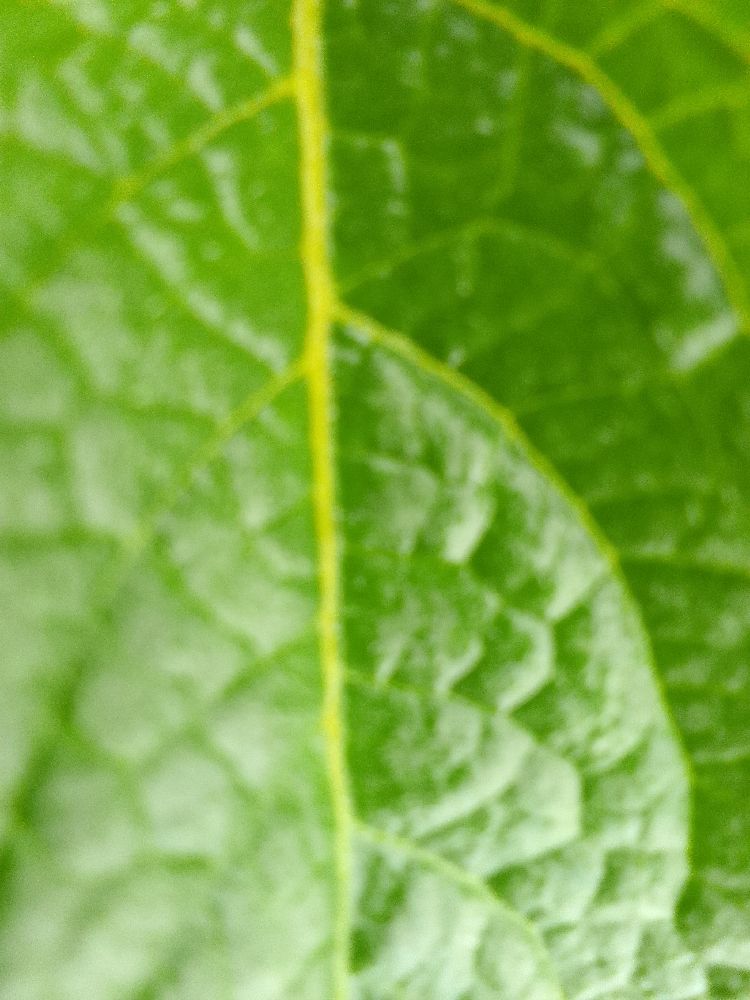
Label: Healthy